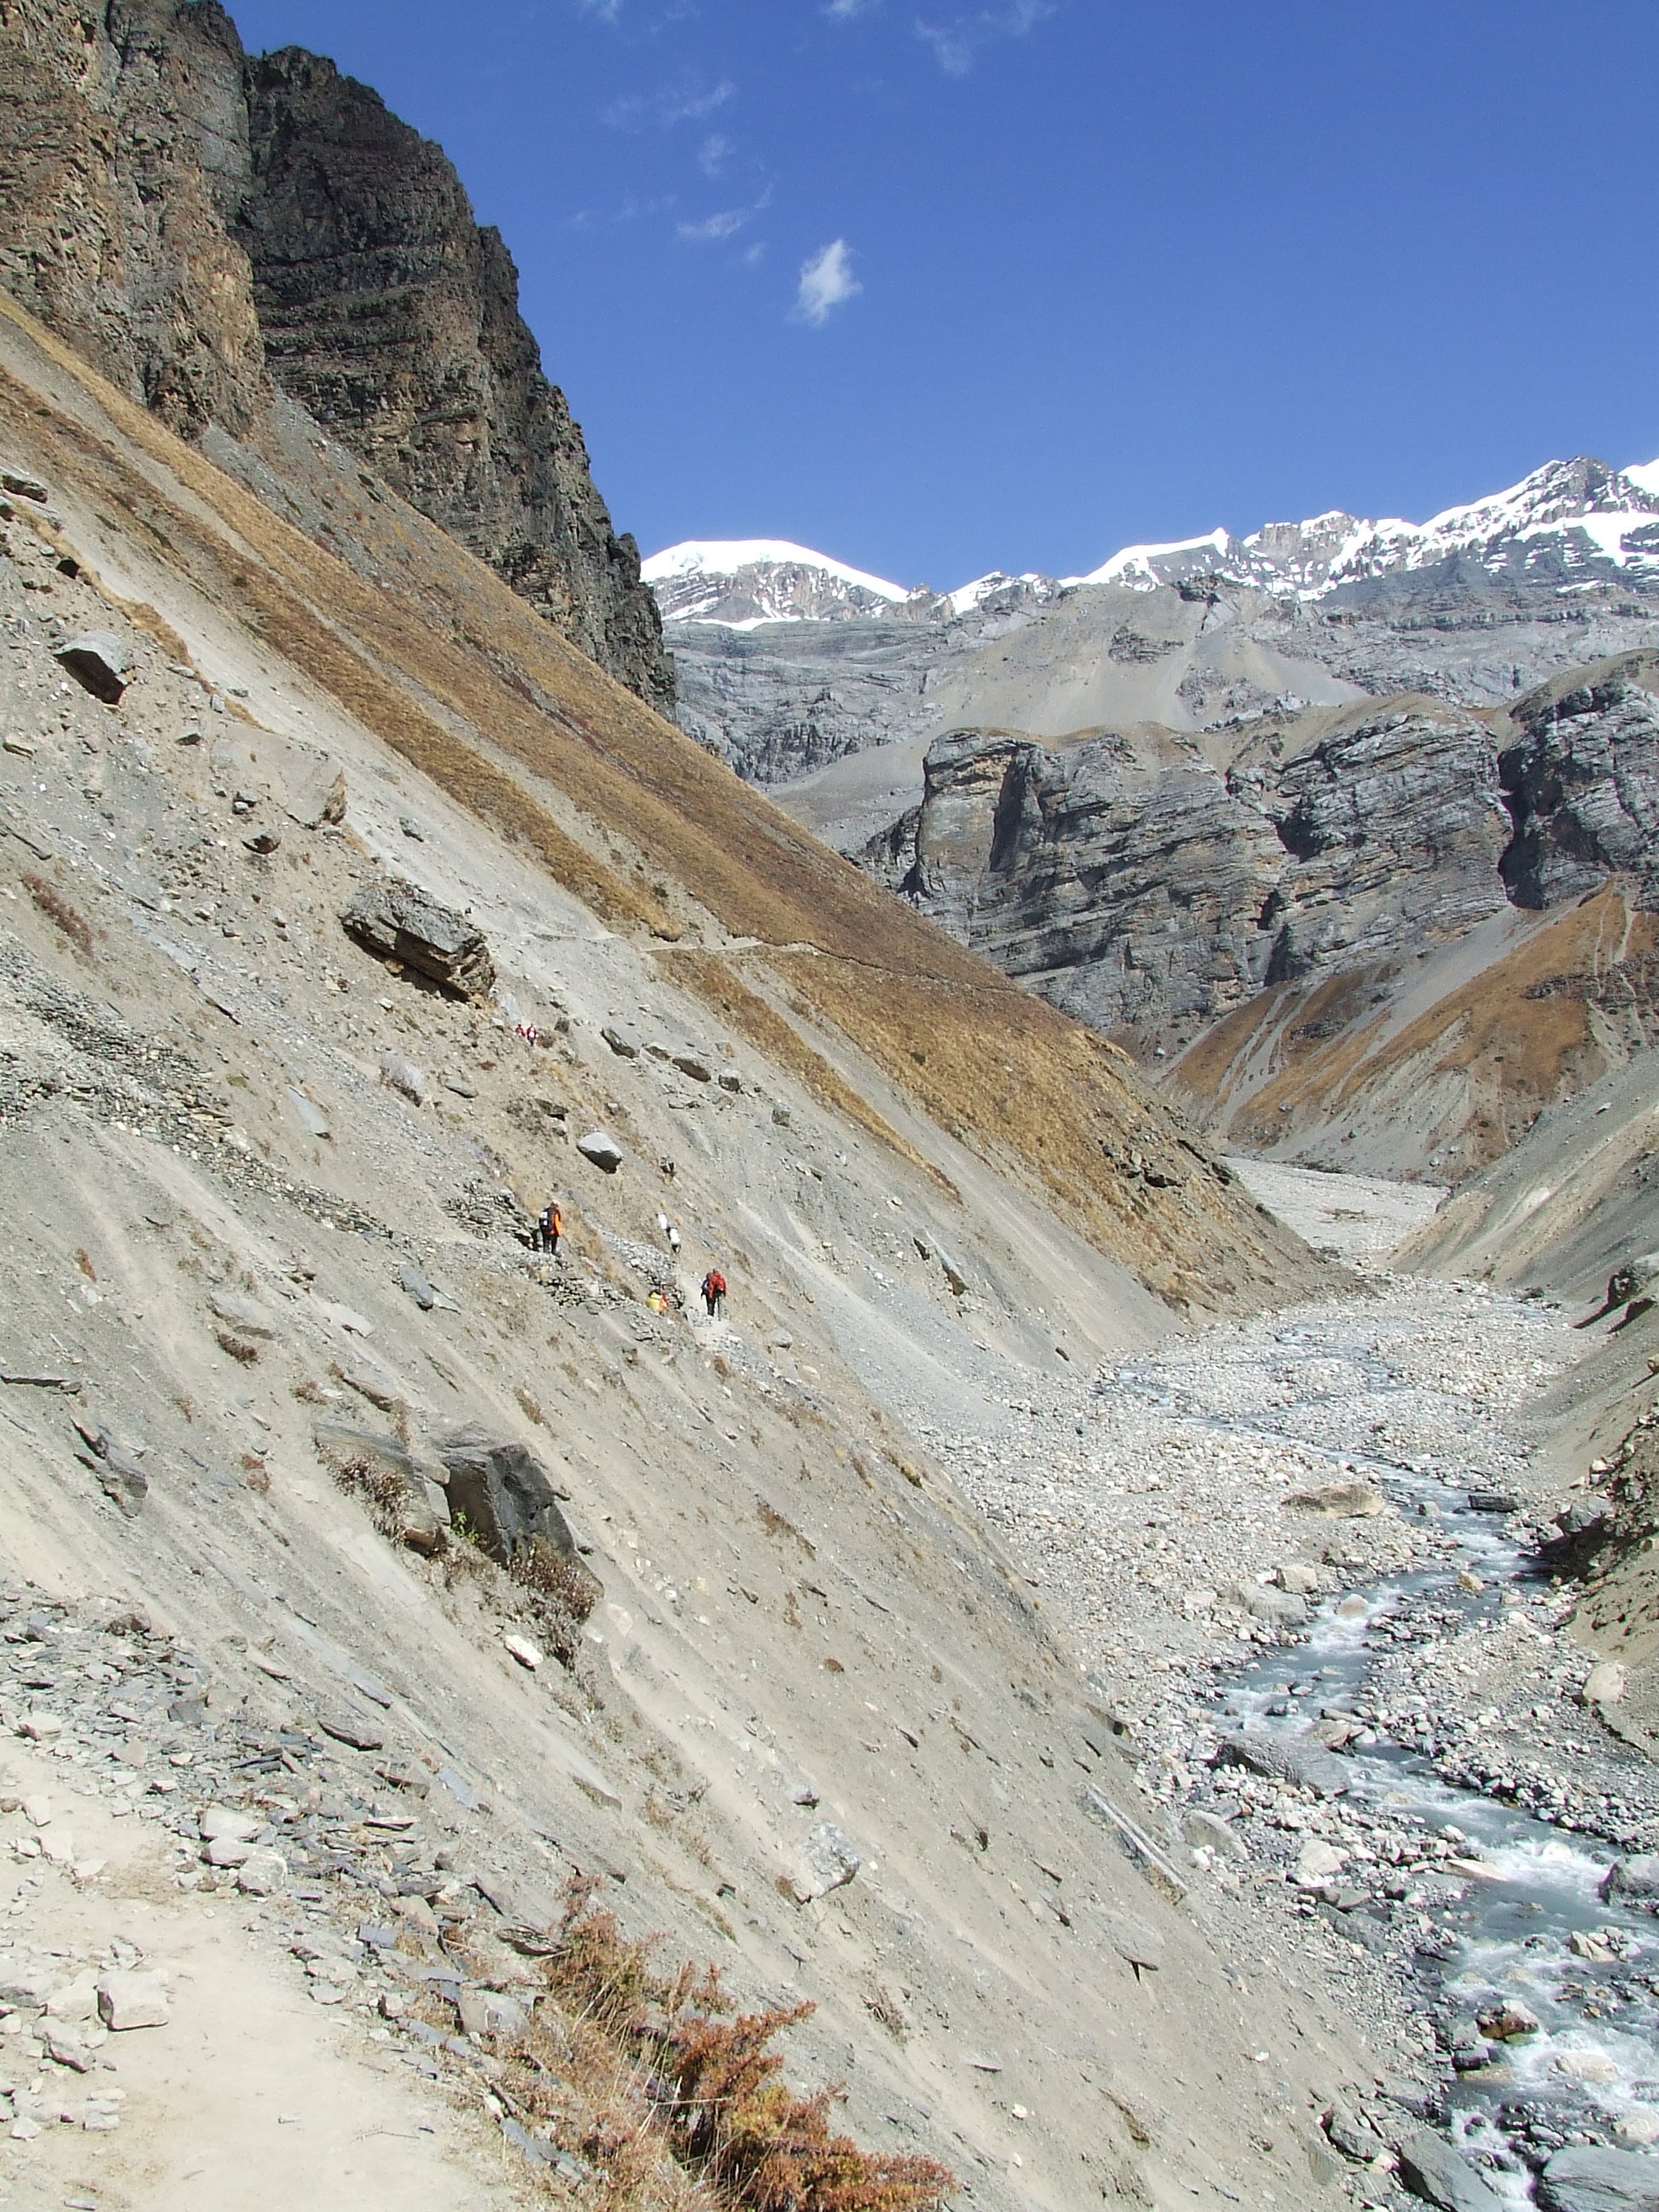
landscape, wilderness, walking, mountain, snow, hiking, trail, adventure, valley, mountain range, steep, ridge, nepal, geology, alps, backpacking, plateau, cirque, himalayan, wadi, moraine, landform, mountain pass, geographical feature, mountainous landforms, geological phenomenon